Danielle Harold

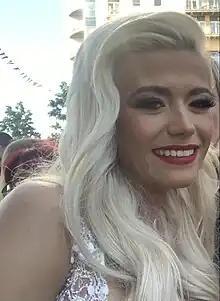
Harold in 2023

Danielle Amy Harold (born 30 May 1992) is an English actress. She rose to prominence playing Lola Pearce in the BBC soap opera "EastEnders". Her portrayal of Lola's glioblastoma brain tumour storyline, that ultimately resulted in the character's death, earned her a win at the National Television Awards for Serial Drama Performance and three nominations at the British Soap Awards, of which she won Best Leading Performer, as well as a TRIC award for Soap Actor and the "Inside Soap" award for Best Actress. Following her exit from the soap, she became a contestant on the twenty-third series of "I'm a Celebrity...Get Me Out of Here!".